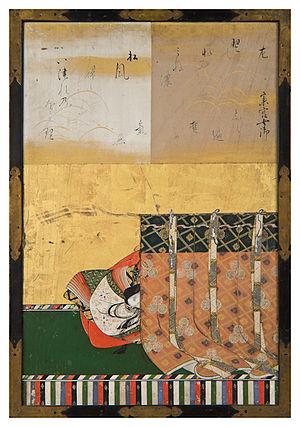
Kanō Naonobu, surnom, Shume, nom de pinceau: Jitekisai, antérieurement Kazunobu ou Iyenobu, né en 1607, mort en 1650. XVIIᵉ siècle. Japonais. Peintre. École Kanō.
Les trente-six poétesses éternelles est un groupe de poètes remarquables, qui était entièrement composé de dames.